Question: Please indicate a possible affordance area of the book that can be used for holding
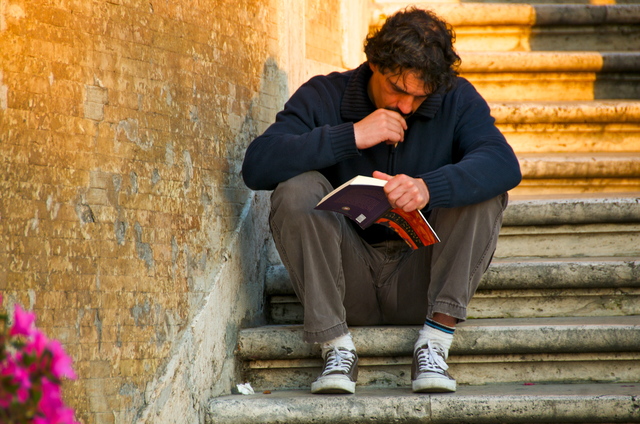
Answer: [309.5, 167, 450.5, 259]